Tobidashi Bōya

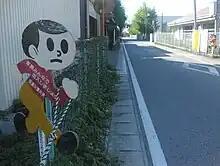
This design was dubbed "Version 0" by Miura Jun.

The sign, produced by Yasuhei Hisada for the city council of Yokaichi, Shiga Prefecture, was first called '. Since there is no official name for this character, it has been called many different names in Japanese and in localized stories, including but not limited to , Running Boy, and . The name "Tobidashi Bōya" was popularized by illustrator Miura Jun, but recently he has suggested that ' might be more fitting.